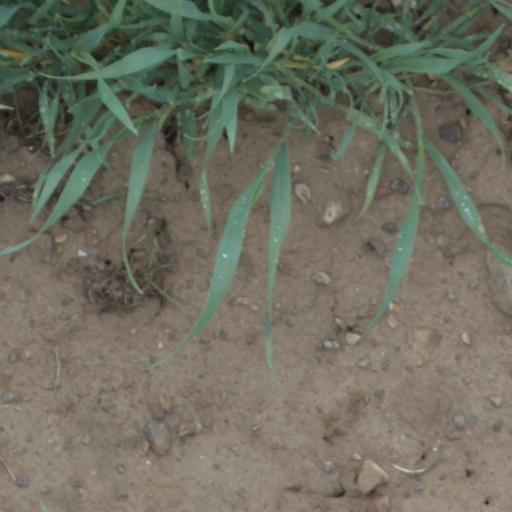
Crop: wheat